Noach

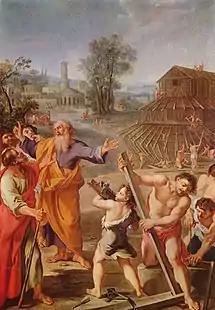
"The Building of Noah's Ark" (painting by a French master of 1675)

In the first reading, the Torah tells that Noah was a righteous man, blameless in his age, who walked with God. Noah had three sons: Shem, Ham, and Japheth.